Nick Schroer

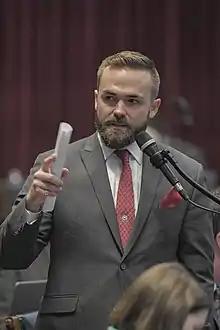
Representative Nick Schroer debating legislation in 2018

Nick Schroer is an American politician. He is a member of the Missouri Senate from the 2nd district, serving since 2023. He previously represented the 107th district in the Missouri House of Representatives from 2017 to 2023. He is a member of the Republican Party.